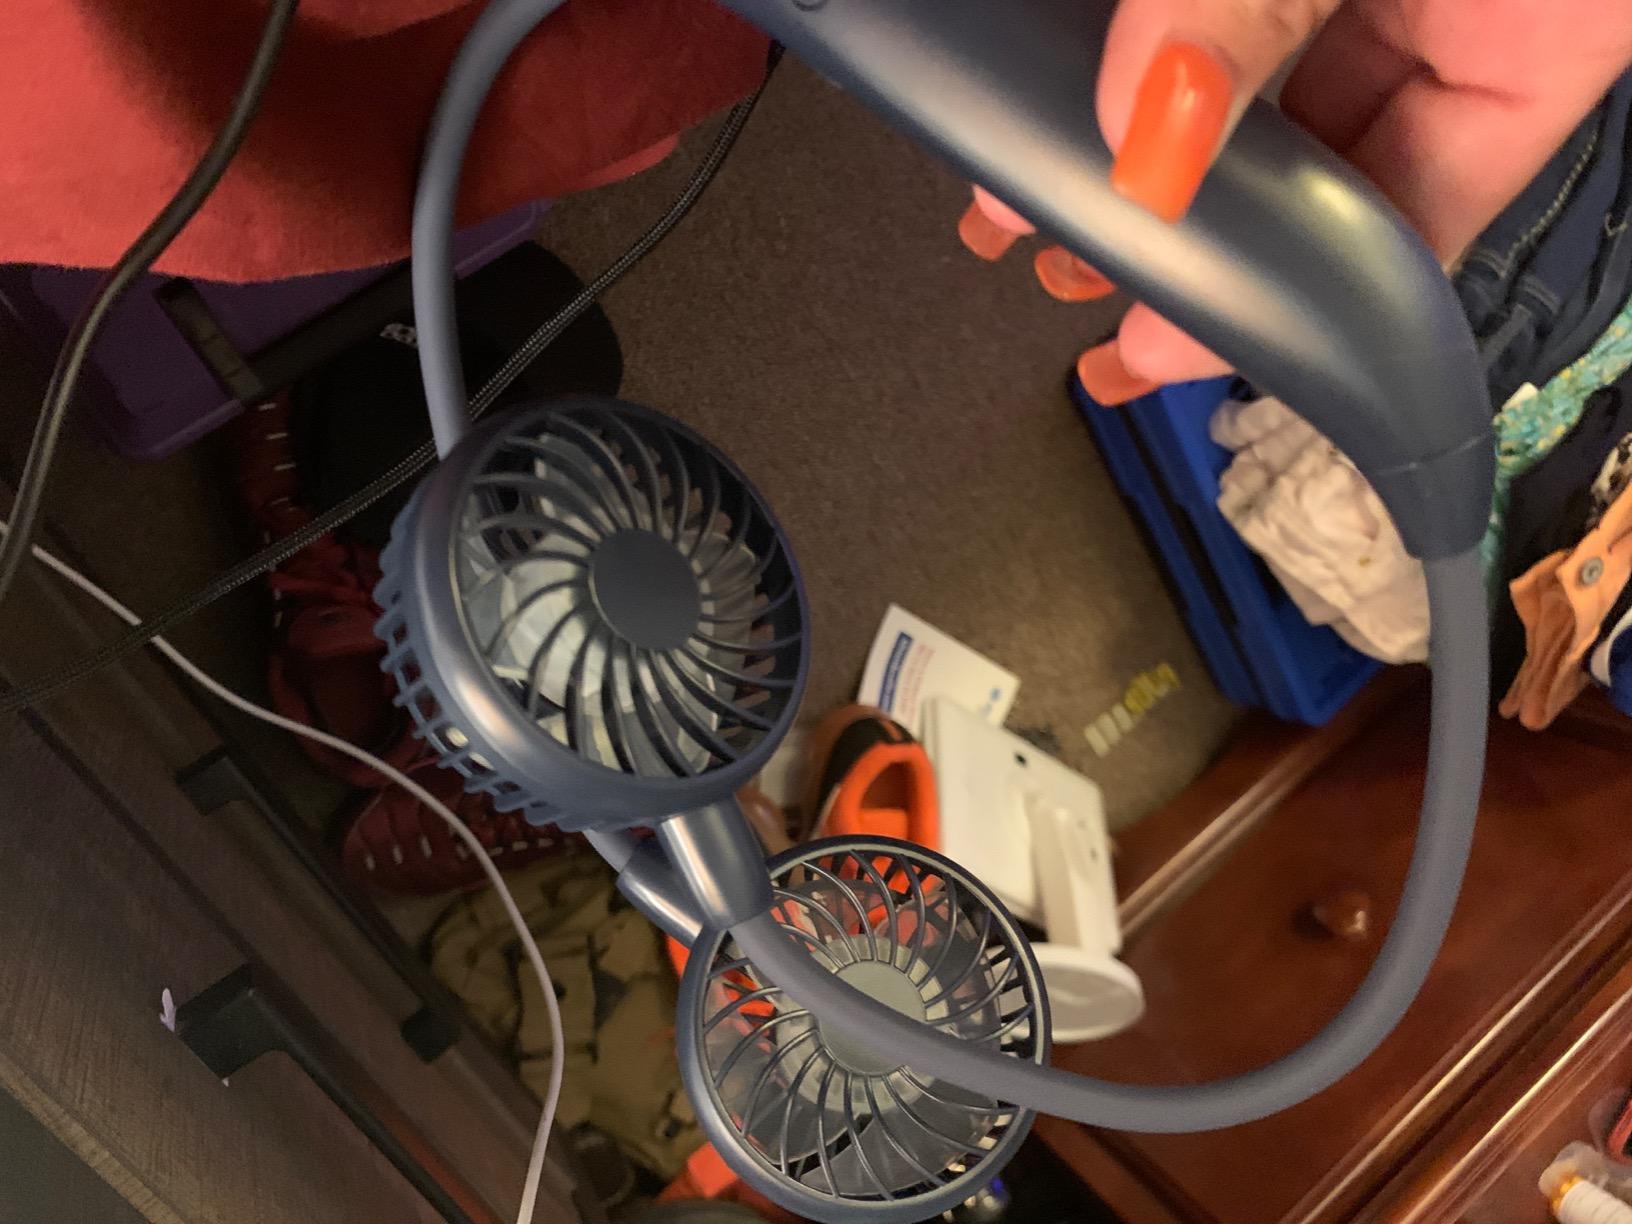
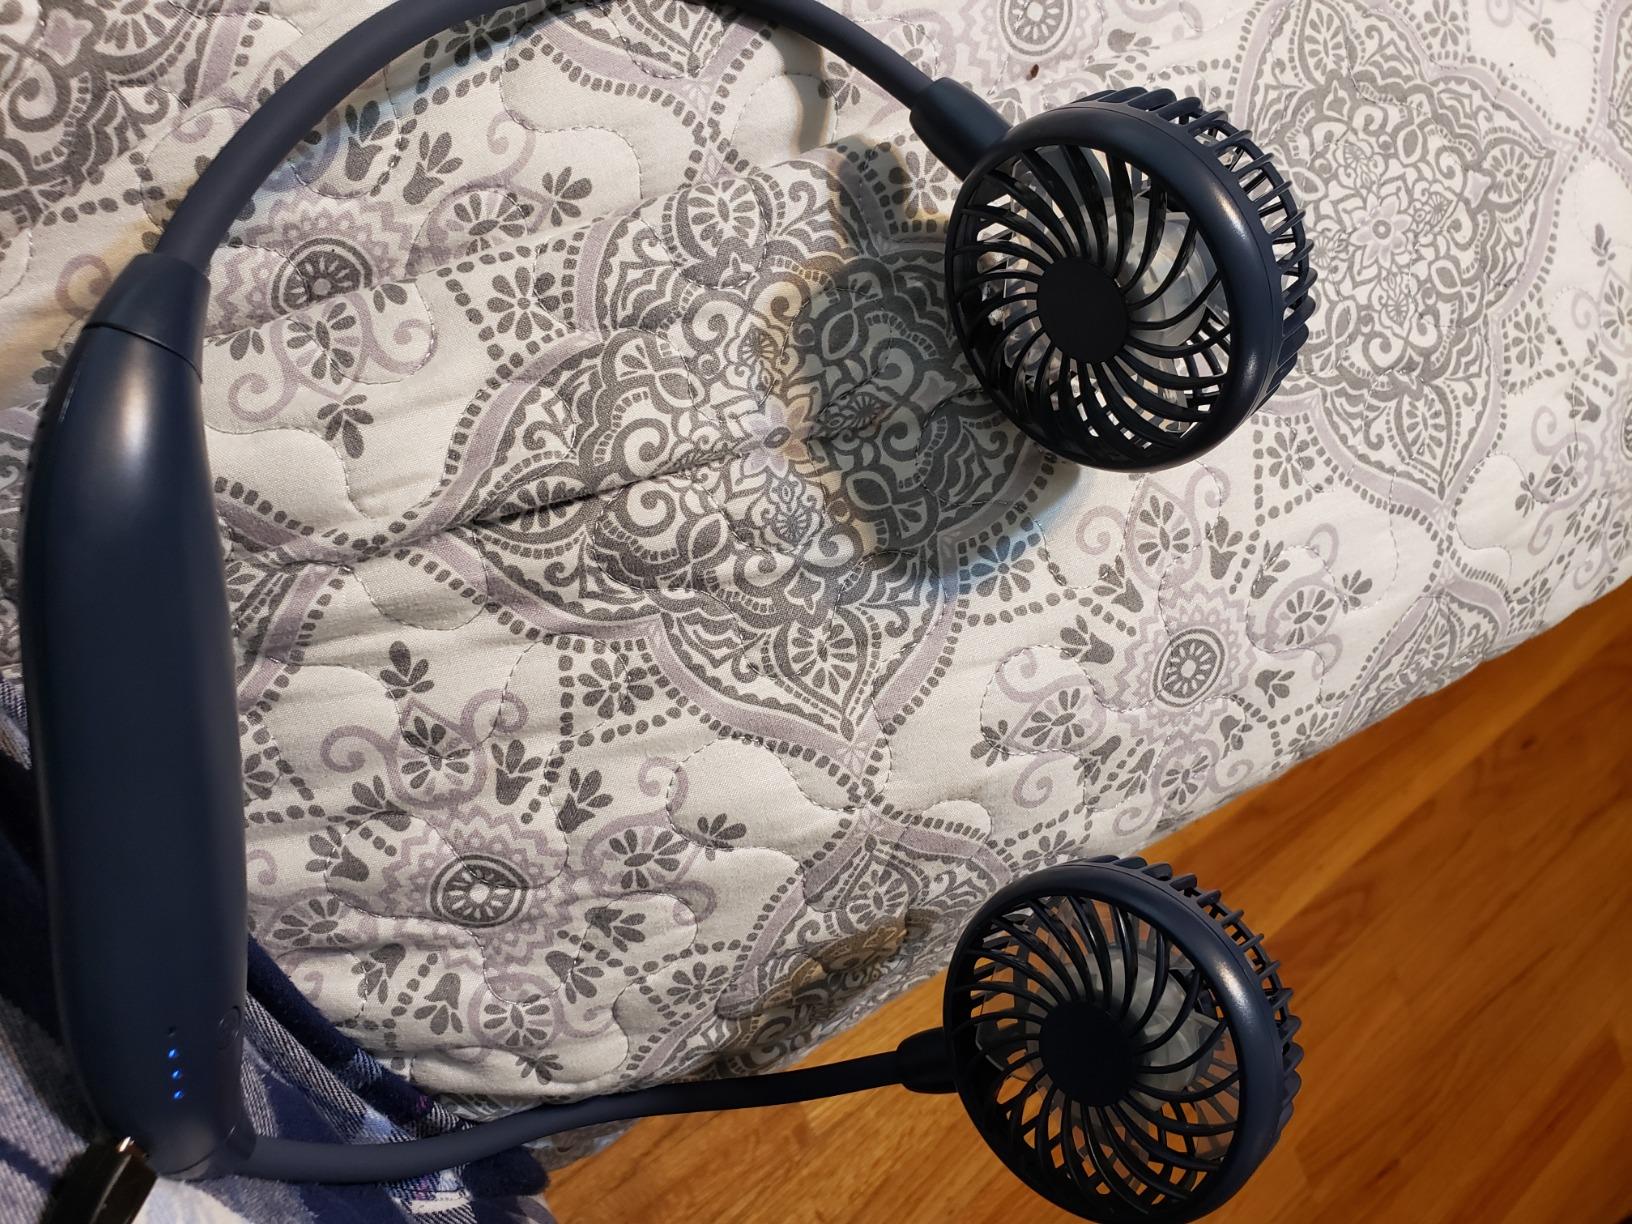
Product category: fan
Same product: yes